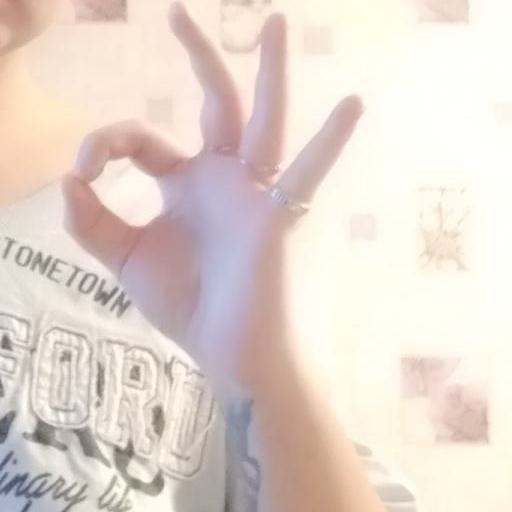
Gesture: ok